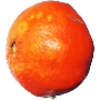
Label: Clementine 1